Waldo (bivalve)

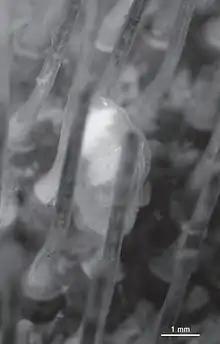
A live adult brooding "Waldo arthuri" shown among the spines of its host, the sea urchin "Brisaster latifrons". Embryos are visible as the white mass within the transparent shell.

The genus "Waldo" belongs to the family Galeommatidae in the order Veneroida. It was named in honor of Waldo L. Schmitt, a prominent American carcinologist.